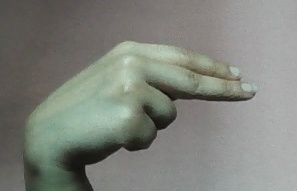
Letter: ain